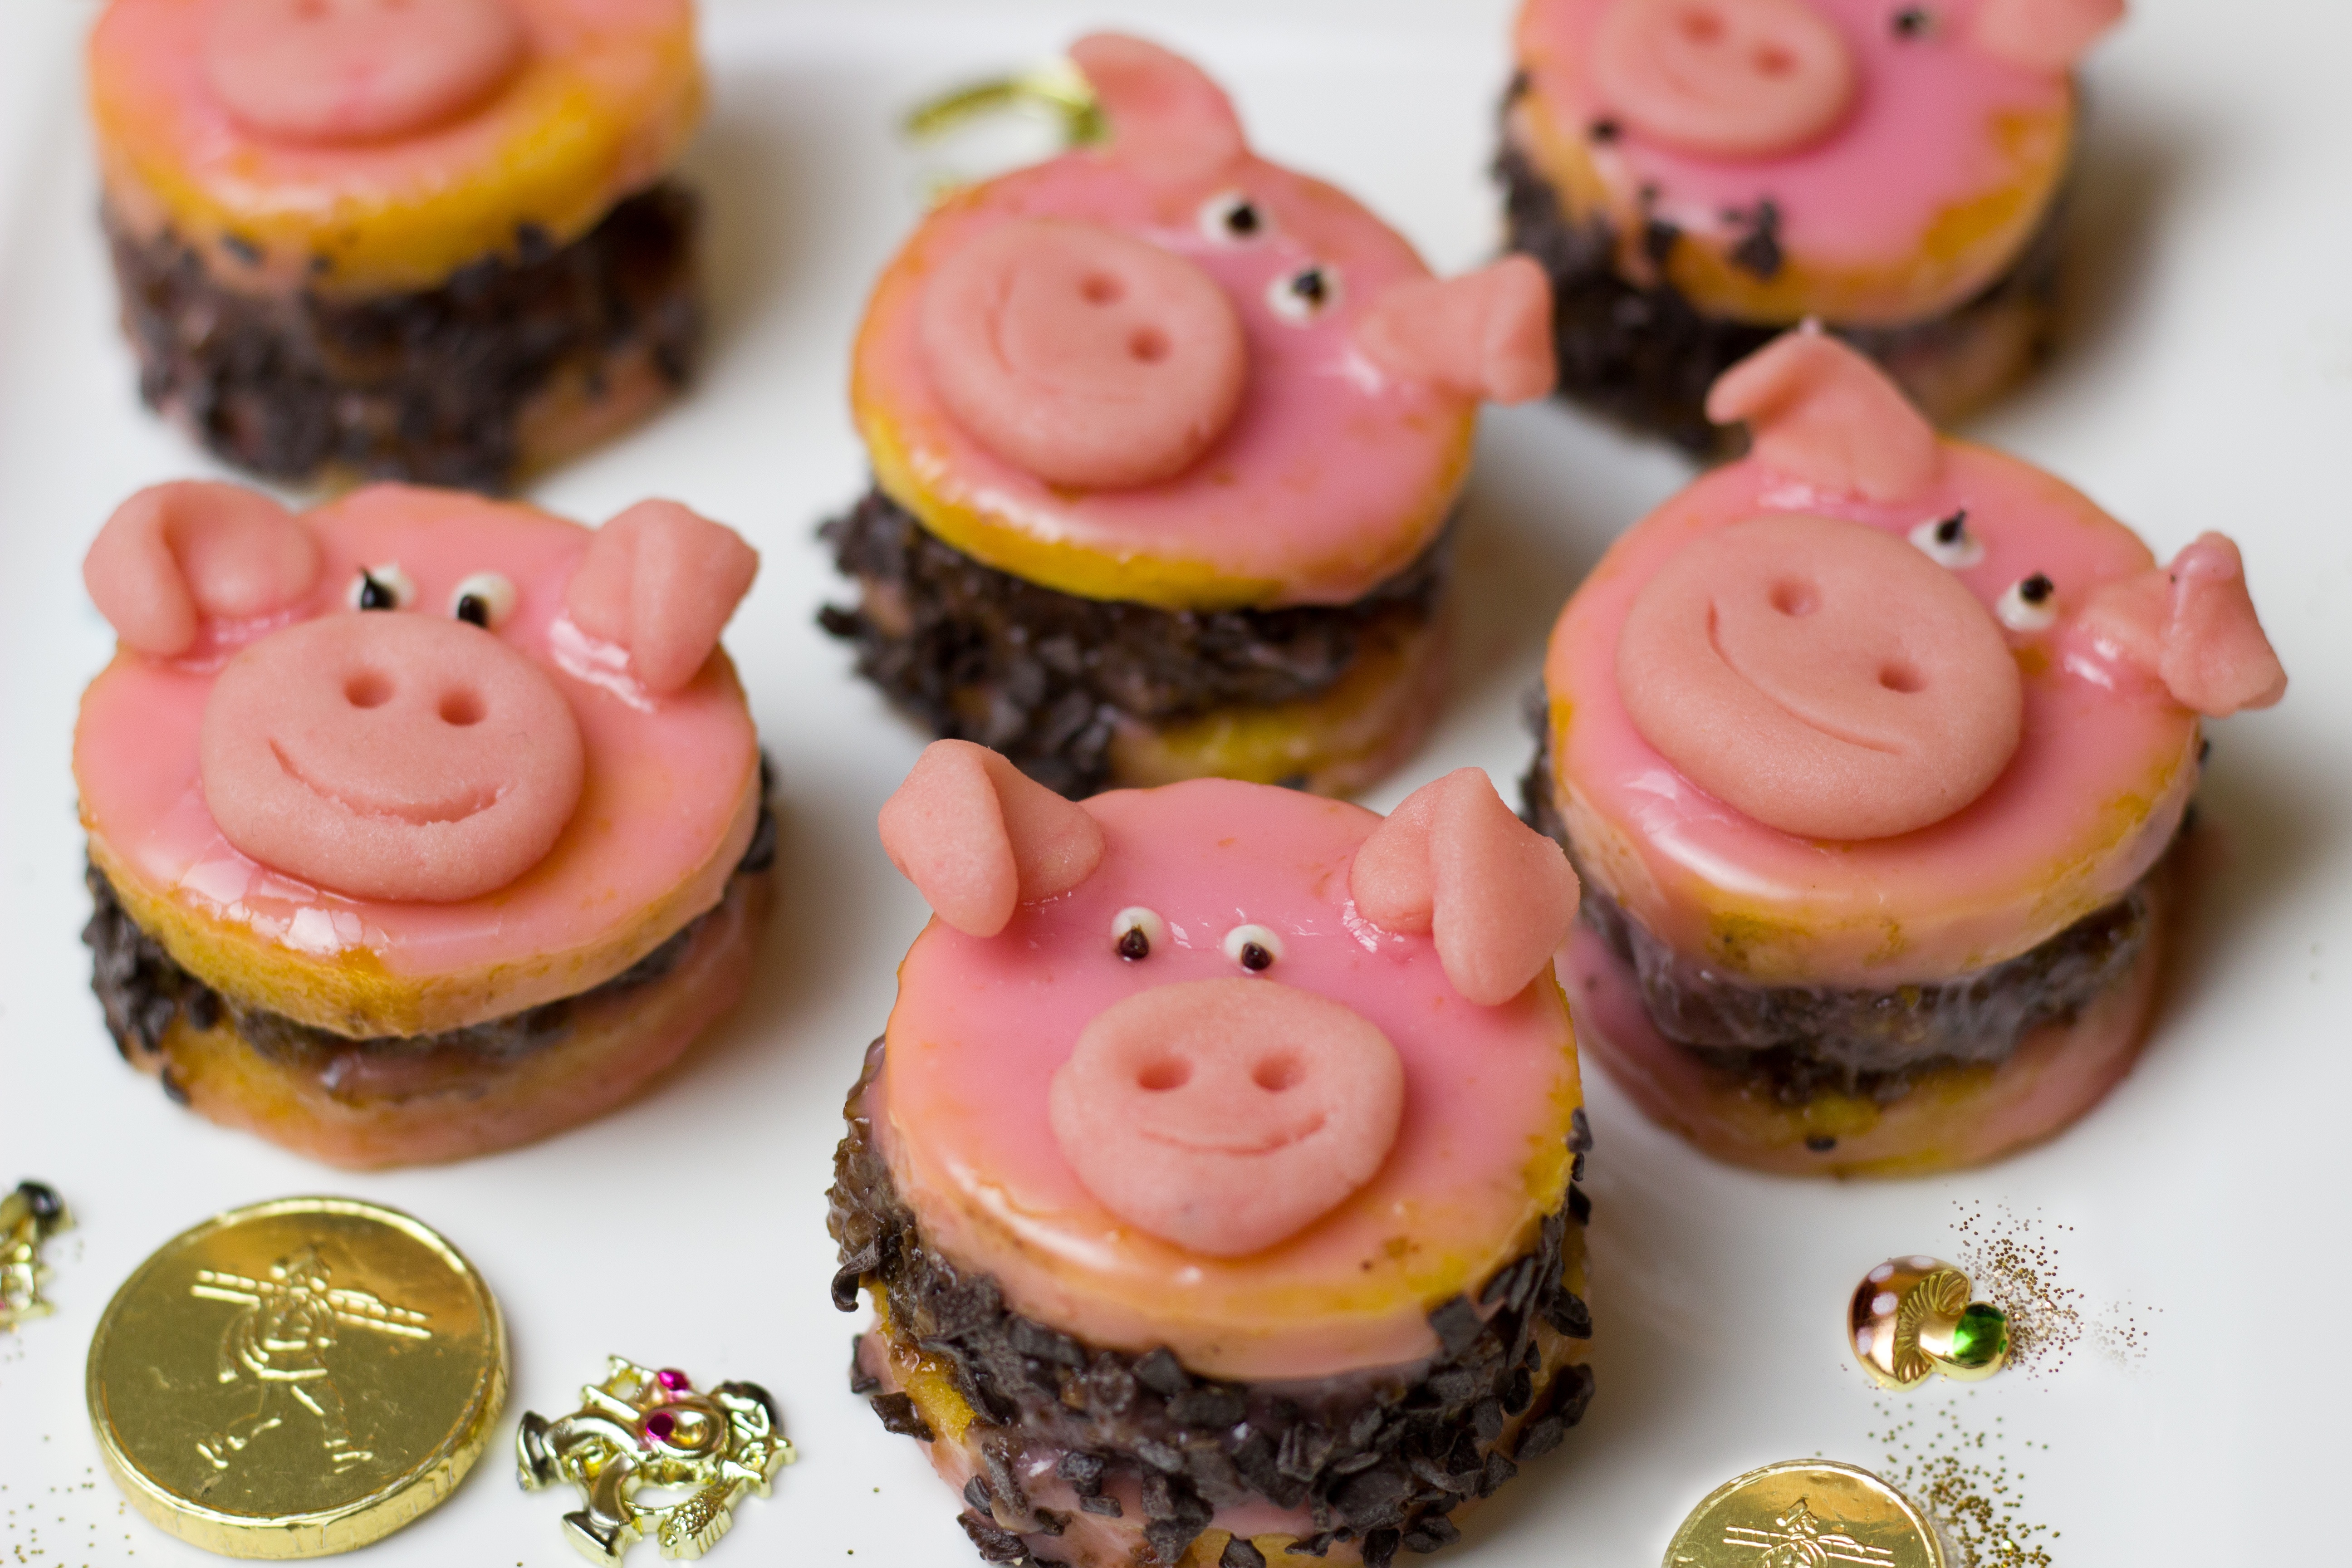
sweet, meal, food, pink, chocolate, cupcake, baking, dessert, cuisine, cake, bakery, baked, bake, face, piglet, icing, year, canape, pig, luck, sweetness, 2017, treat, sylvester, punch, marzipan, lucky charm, new year's eve, lucky pig, new year's day, annual financial statements, turn of the year, altjahrabend